Omega Special Task Force

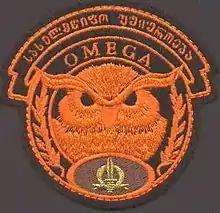

The Special Task Force "Omega" is a Georgian élite Special Forces unit, one of the first such formations in the country, created in 1992.